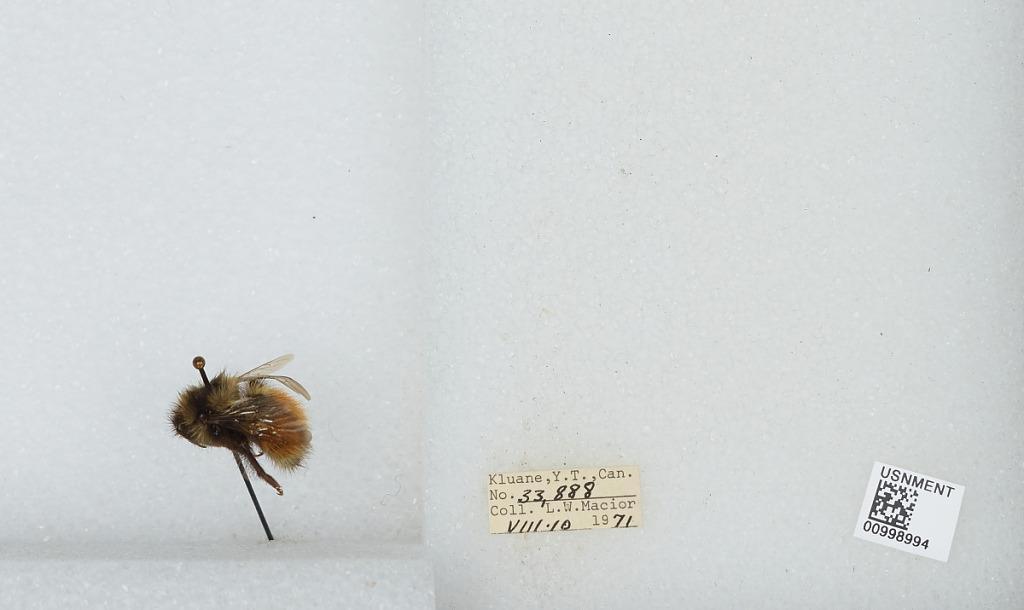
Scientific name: Bombus (Pyrobombus) melanopygus Nylander
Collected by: L. Macior
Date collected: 1971-8-10
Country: Canada
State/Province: Yukon Territory
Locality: Kluane
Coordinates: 60.75, -139.5